Sosui Ichikawa

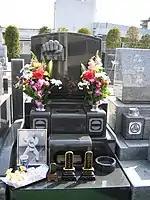
Sosui Ichikawa's resting place at Takashimadaira Cemetery in Misono, Itabashi-ku, Tokyo.

The Okinawan Karate-Do Renmei accepted Sosui Ichikawa as Hanshi (範士), Jūdan (十段) in 1983, with Yuchoku Higa (比嘉 佑直) issuing the certificate. Yuchoku Higa was one of Ichikawa's few confidantes. Later, Ichikawa founded the All-Japan Goju-Ryu Karate-do Renmei. Ichikawa's teachings stressed the notion that a smaller, weaker individual should be able to defeat a bigger, more powerful one. Ichikawa was also a strict perfectionist. He believed that even the slightest error in technique could be the difference between life and death. Ichikawa Sensei also studied and practiced other styles, including Daitō-ryū Jujutsu (大東流 柔術) and Jūdō (柔道), and held dan ranks in both. Due to his expertise in martial arts, other masters from other styles such as Ninjitsu instructor Masaaki Hatsumi, Okinawan Goju instructor Meitoku Yagi, and Shotokan instructor Hirokazu Kanazawa would go to the Sosuikan dojo to discuss concepts.